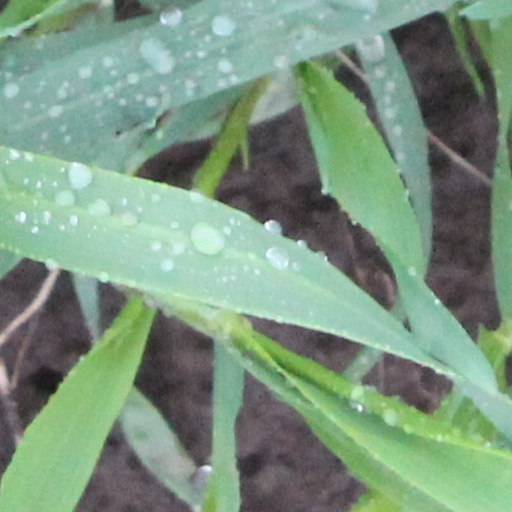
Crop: wheat